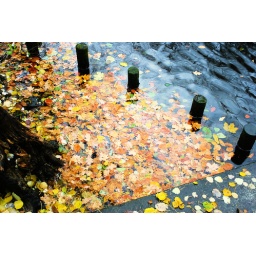
Buch of colourful leaves and flowers swimming in the water whilst it was cool in Berlin, Germany